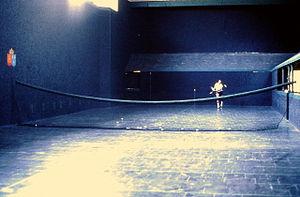
Jeu de paume au Château de Fontainebleau en septembre 1991.
Le château de Fontainebleau est un château royal de styles principalement Renaissance et classique, près du centre-ville de Fontainebleau, à une soixantaine de kilomètres au sud-est de Paris, en France. Les premières traces d'un château à Fontainebleau remontent au XIIᵉ siècle. Les derniers travaux sont effectués au XIXᵉ siècle.